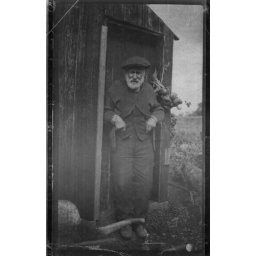
Helped maintain the thrice daily horse drawn bus service from Crosshouse to Kilmarnock. date unknow, but possibly around 1900.